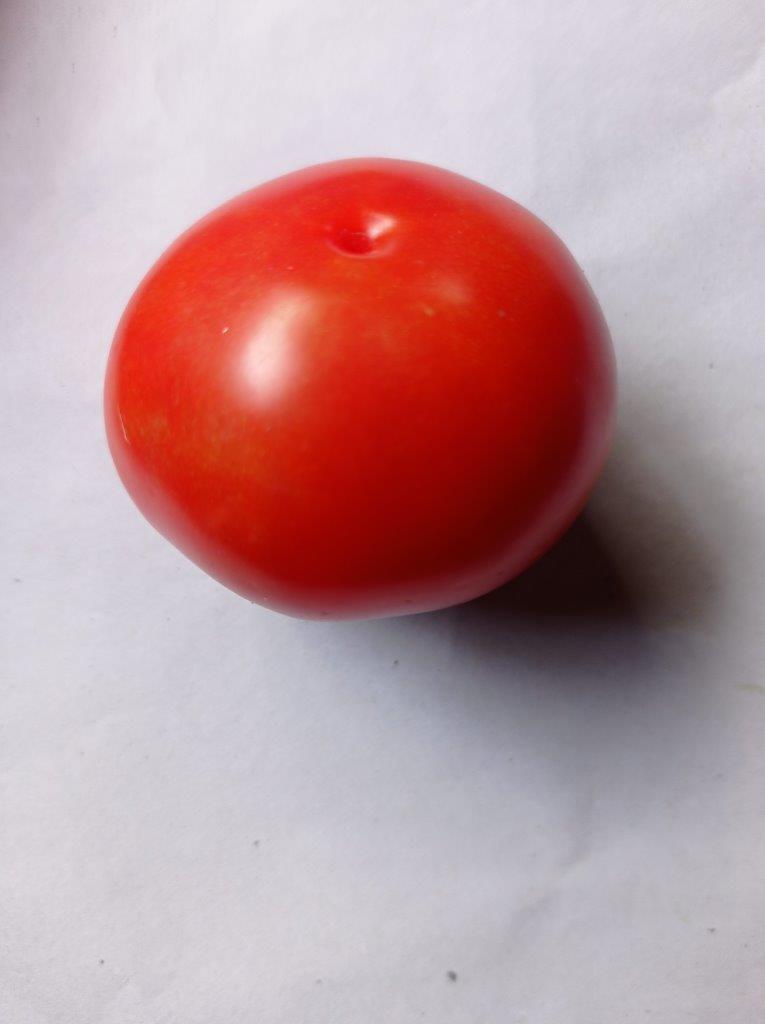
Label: Fresh